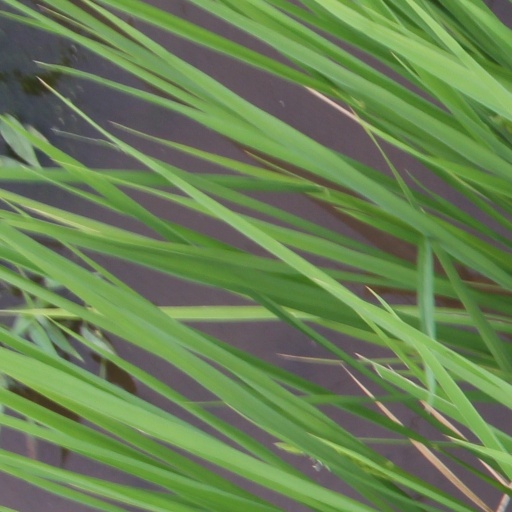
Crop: rice